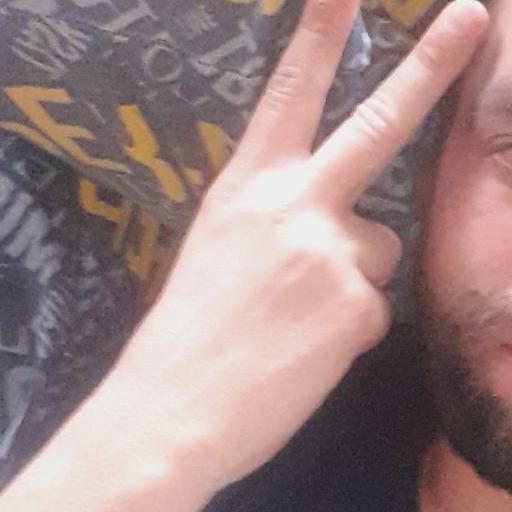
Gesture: peace_inverted